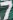
Number: 7